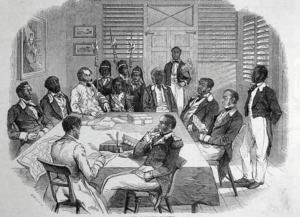
Coast of mosquitos independance
George Frédéric Augustus Iᵉʳ, né le 3 février 1757 à Spanish Town, en Jamaïque, et mort le 9 mars 1824 à Bluefields, était un membre de la famille princière Clarence qui fut le premier roi de la côte des Mosquitos, également appeler Royaume de la Mosquitia, de 1823 à sa mort.